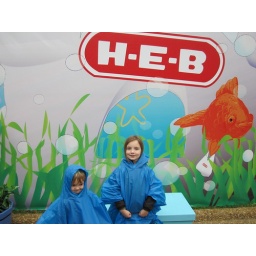
John Nat in front of HEB fish house 1009